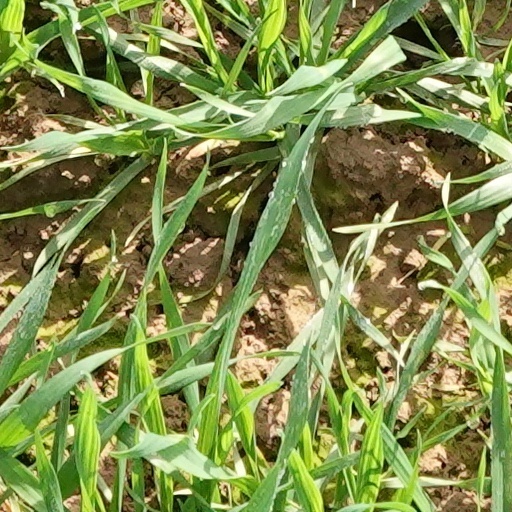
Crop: wheat